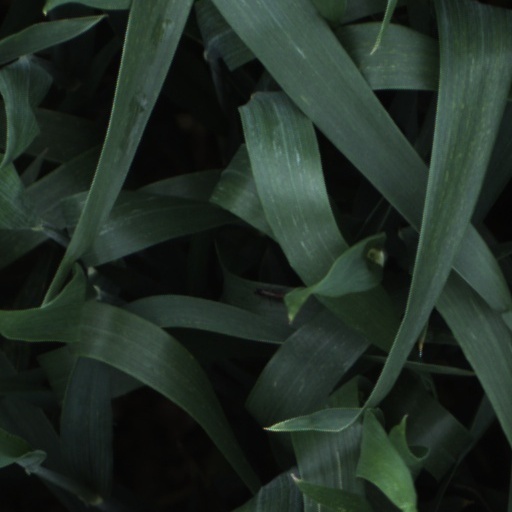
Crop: wheat